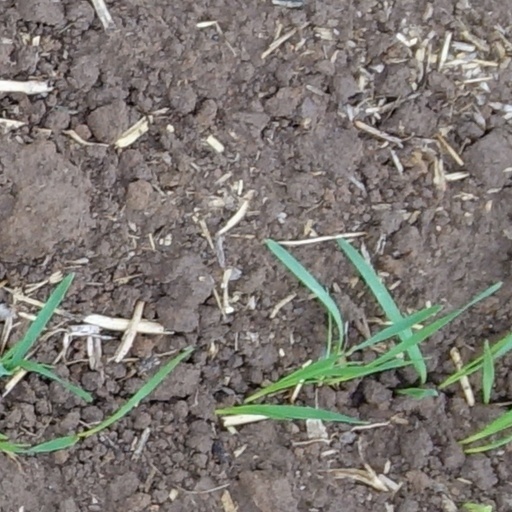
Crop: wheat